Taiyuan railway station (Taiwan)

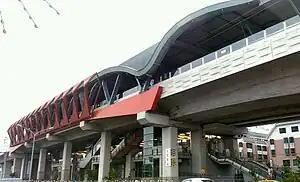

Taiyuan is an elevated railway station on the TRA Taichung line located in Beitun District, Taichung, Taiwan.